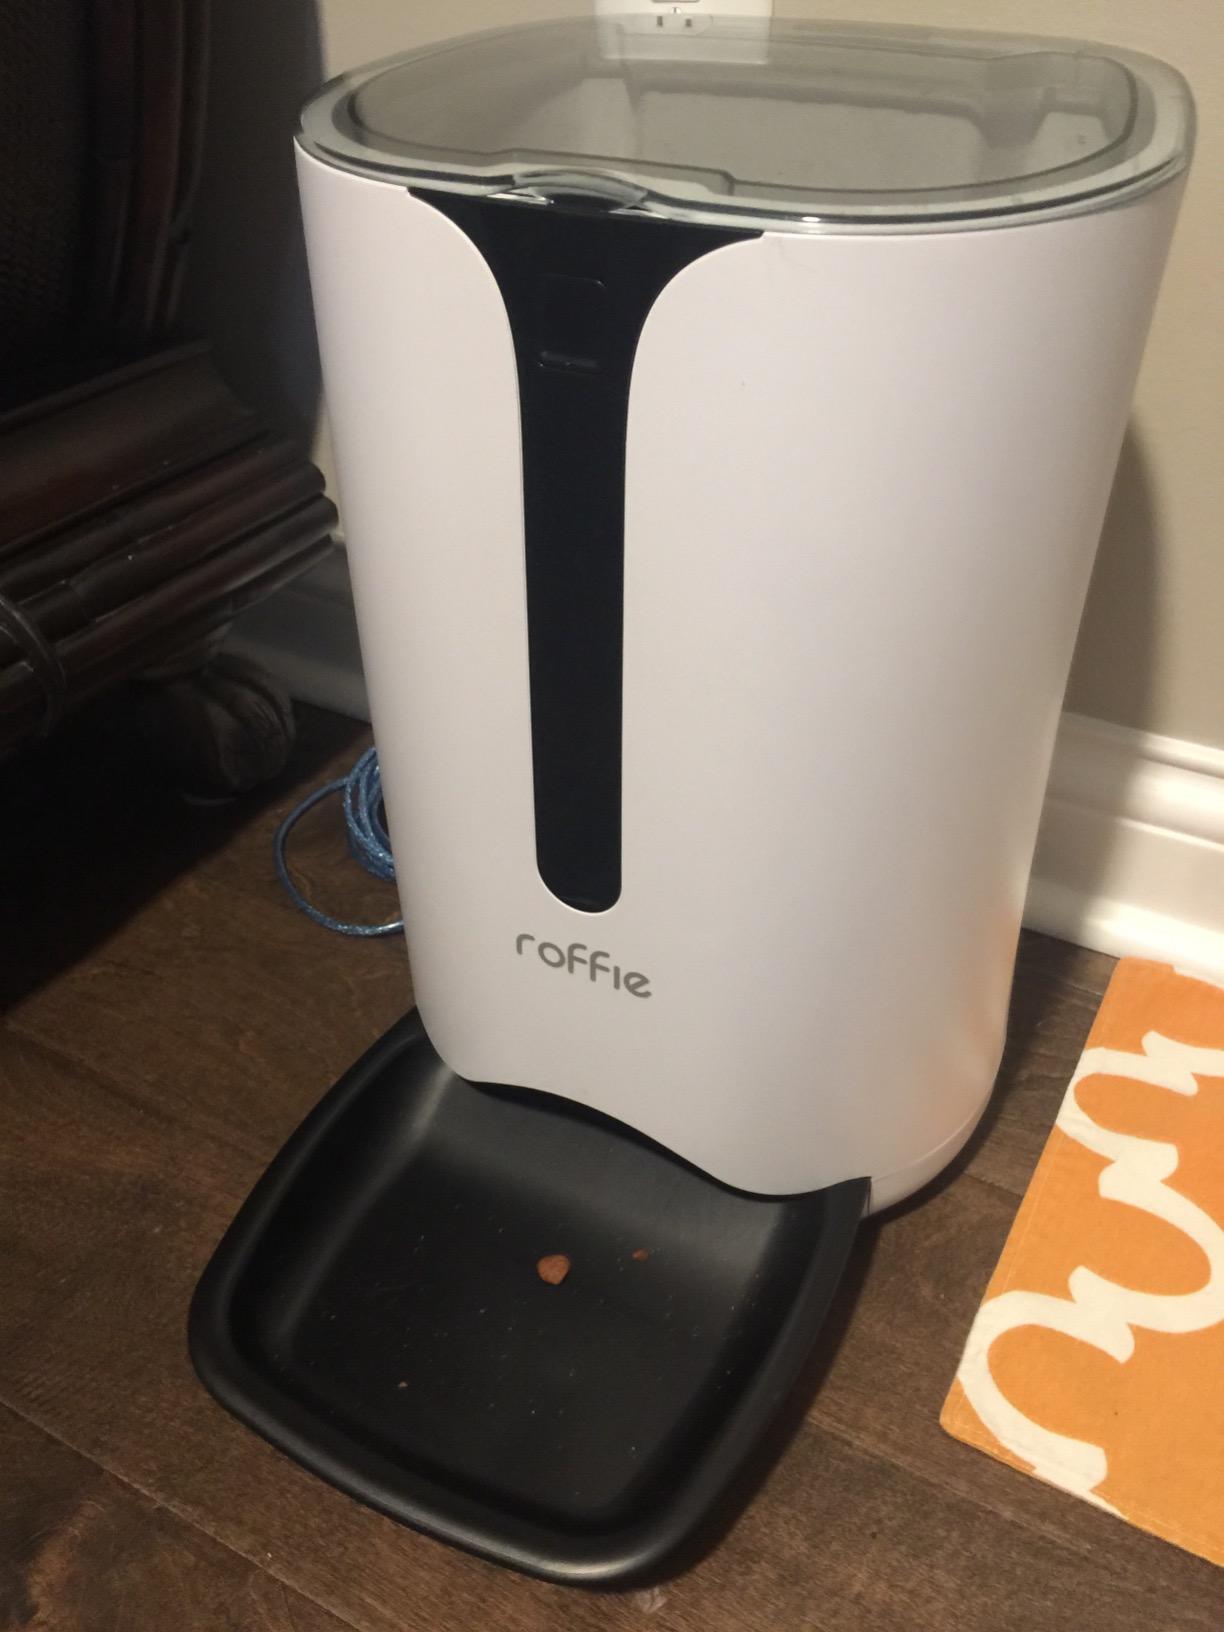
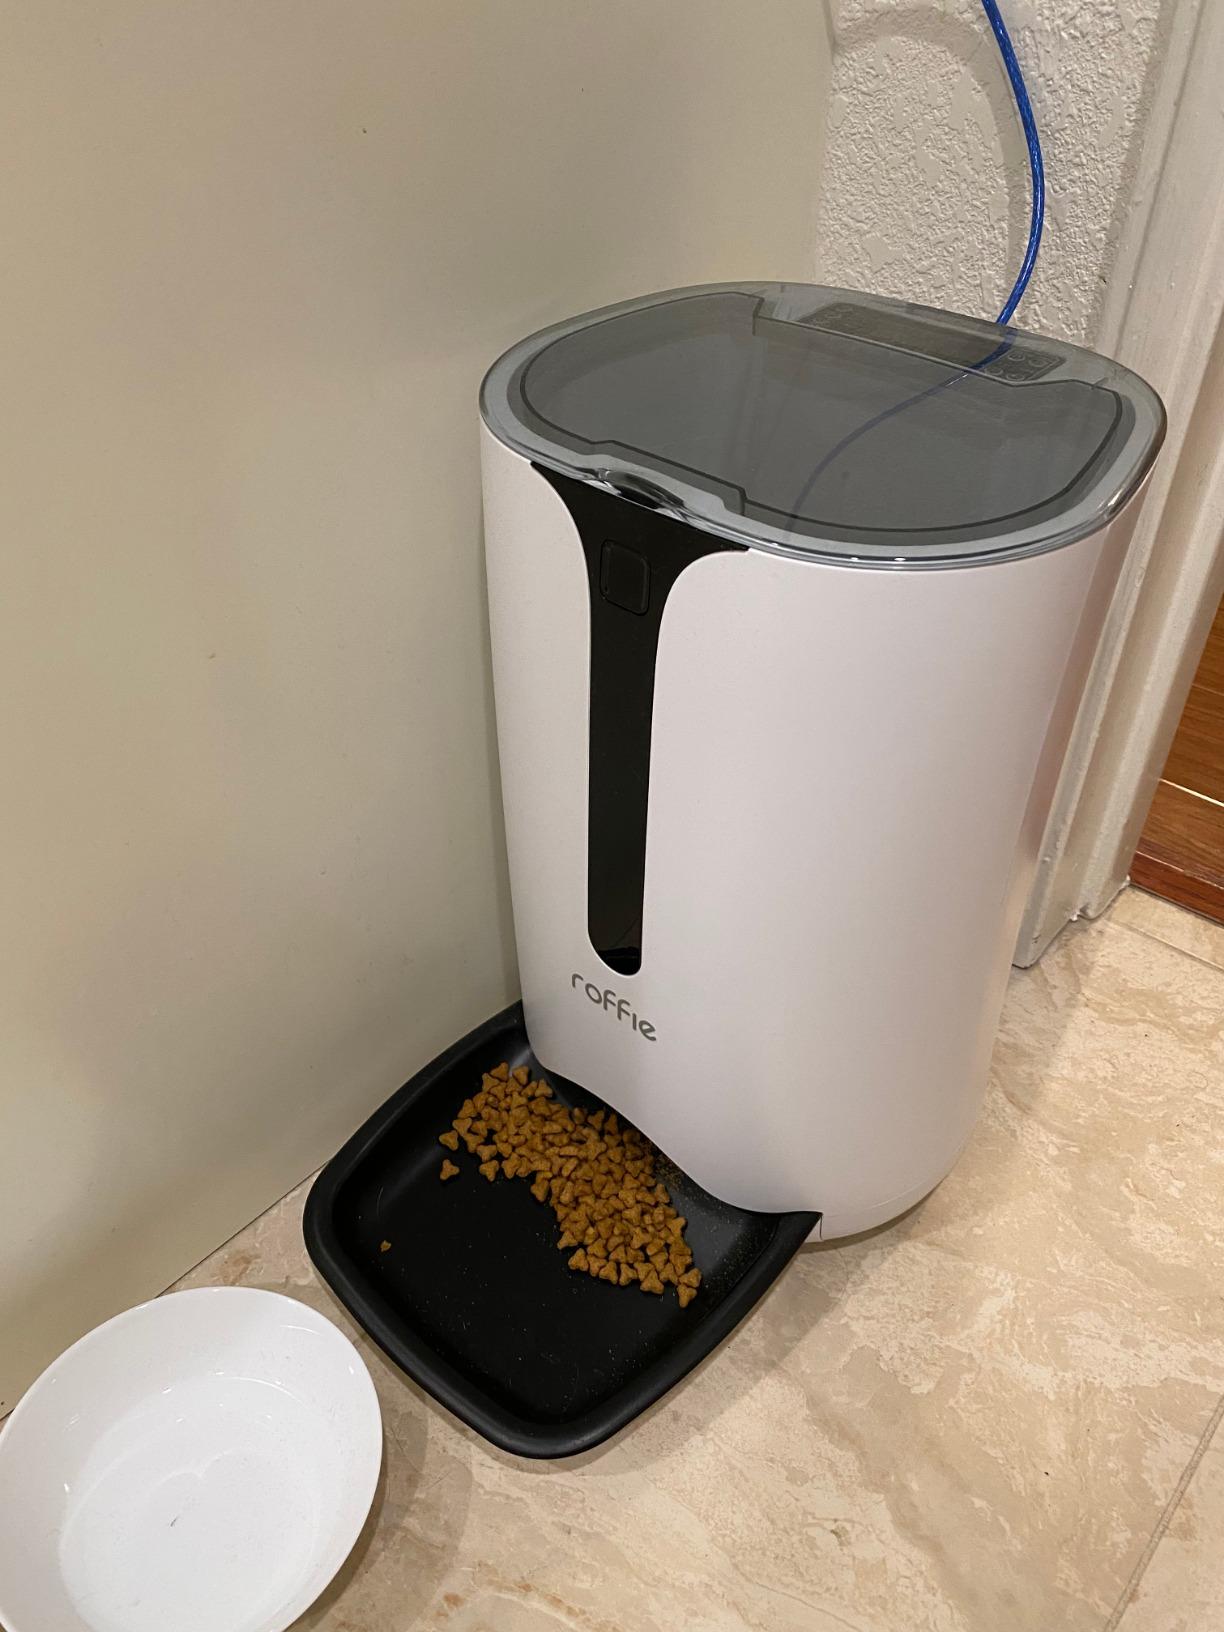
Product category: items_feeder
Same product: yes